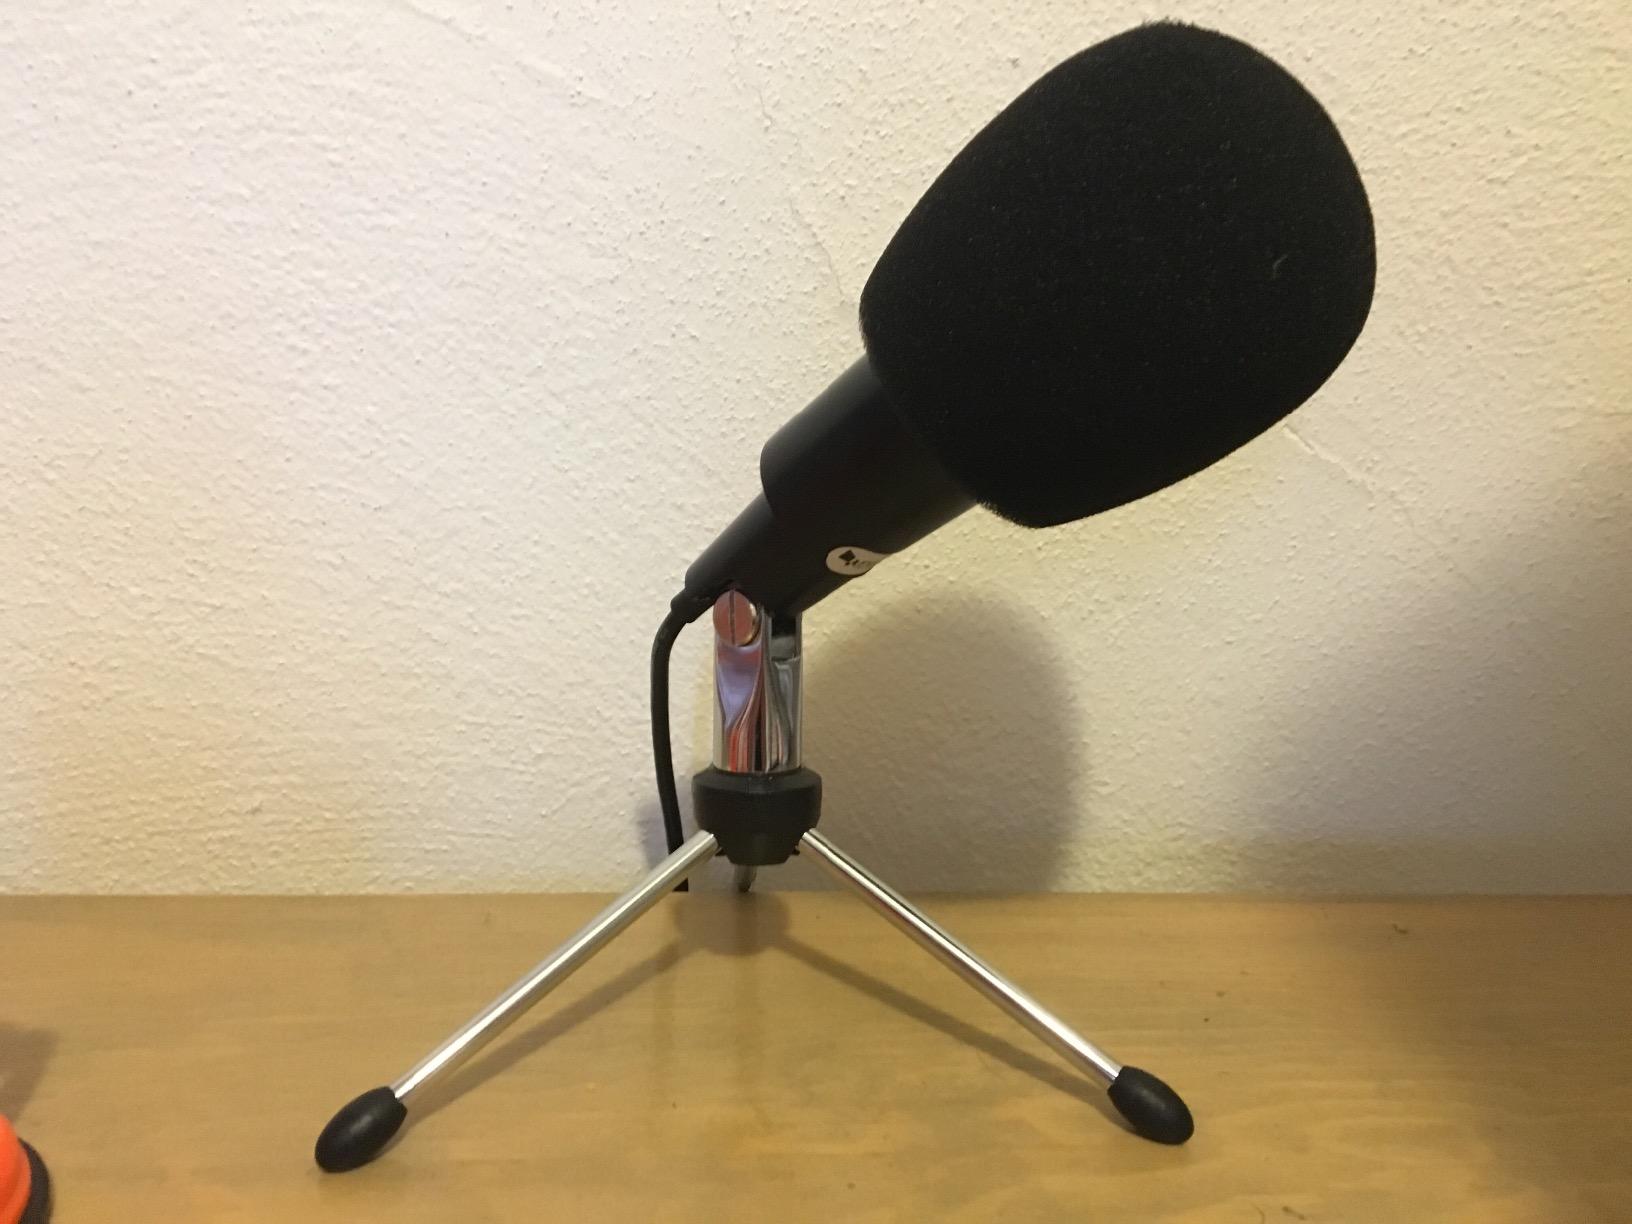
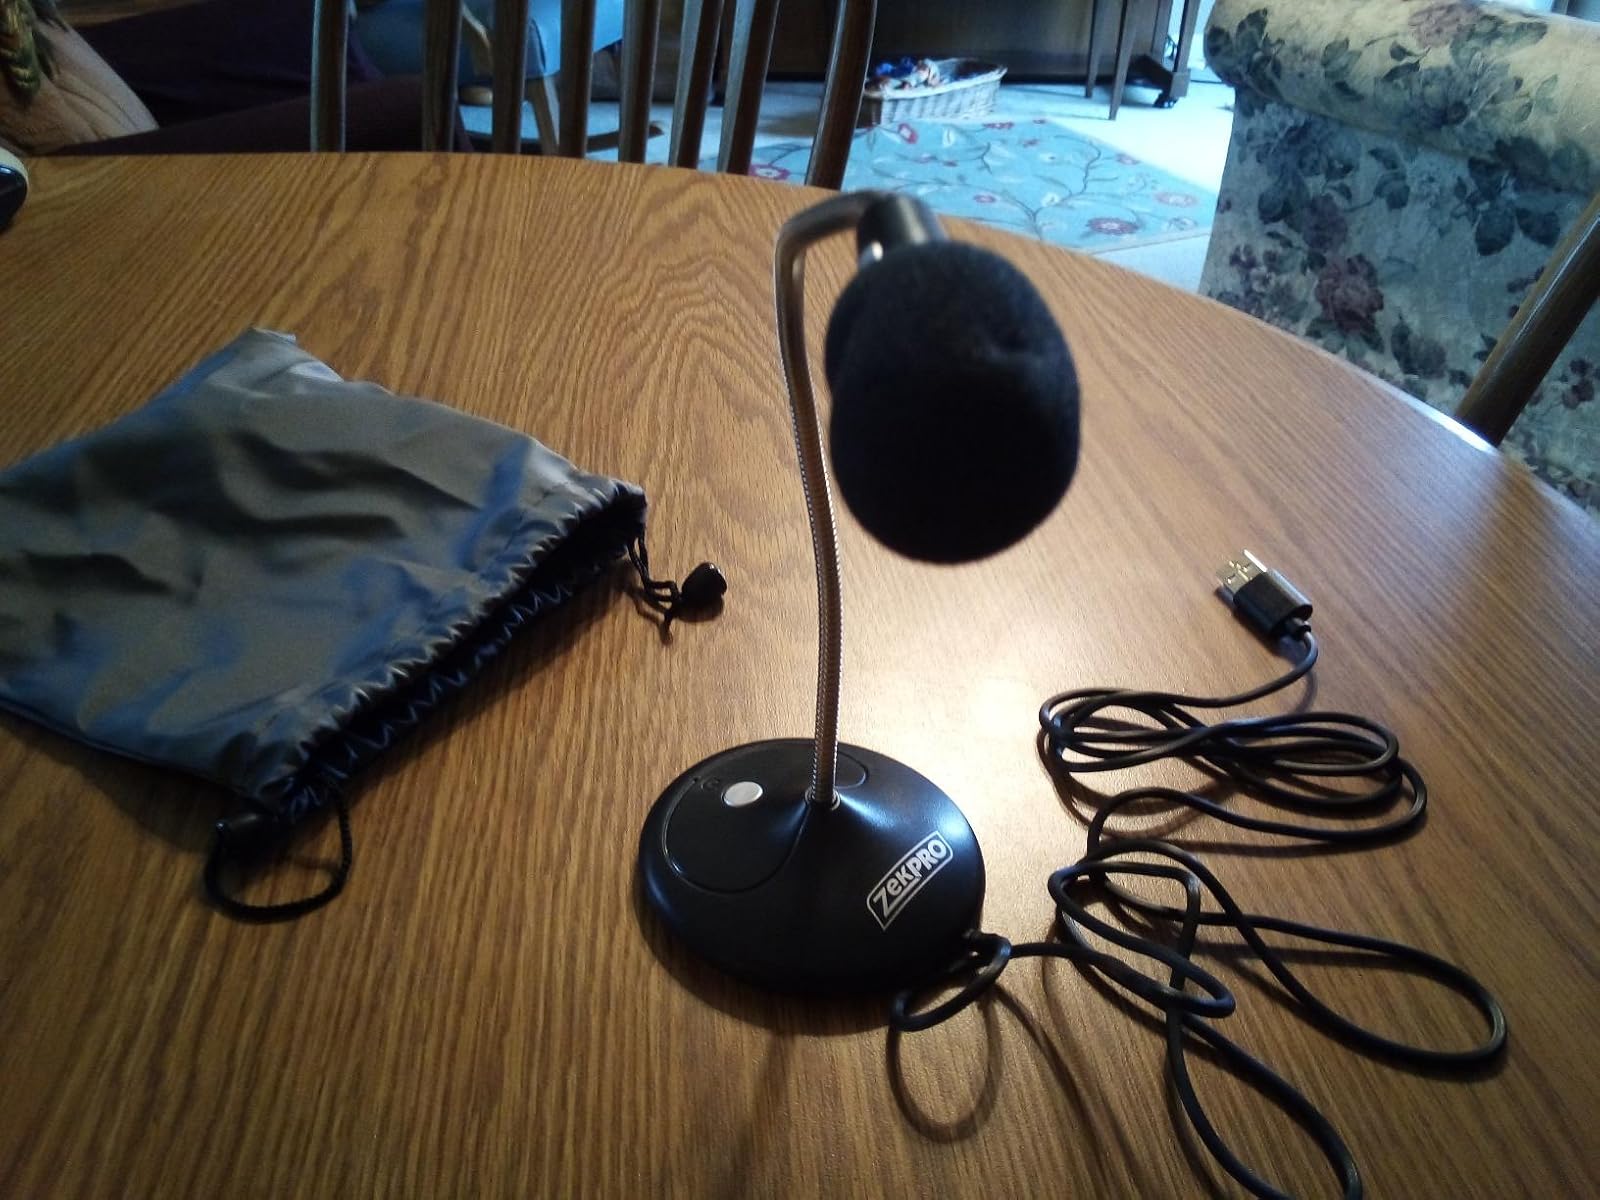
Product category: microphone
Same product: no